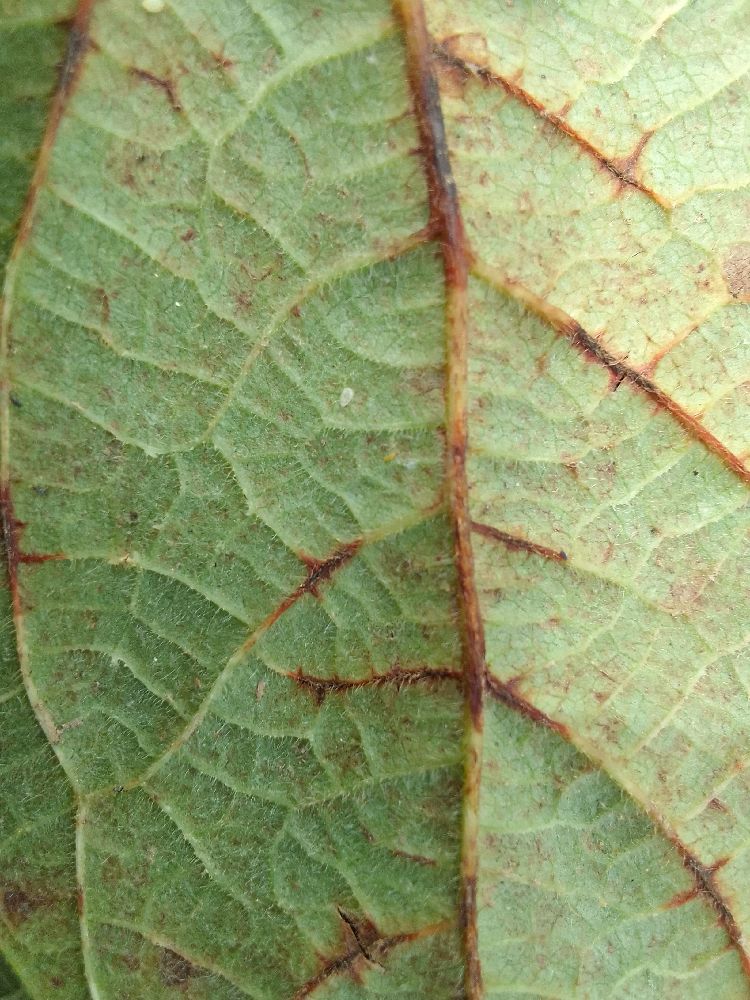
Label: rust